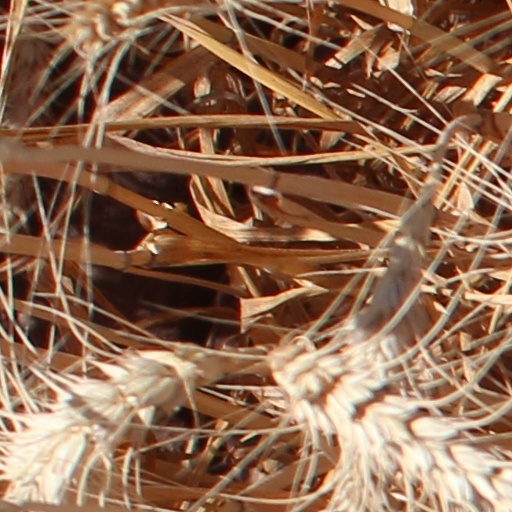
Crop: wheat